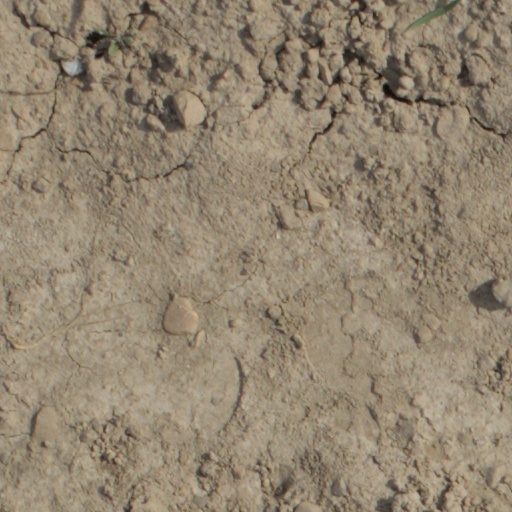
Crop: wheat